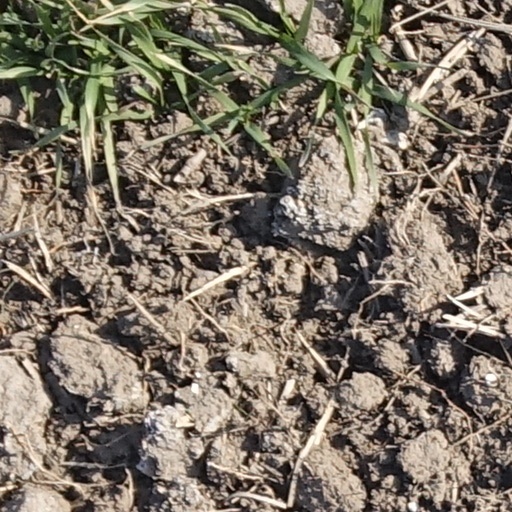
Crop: wheat